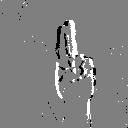
ASL letter: u